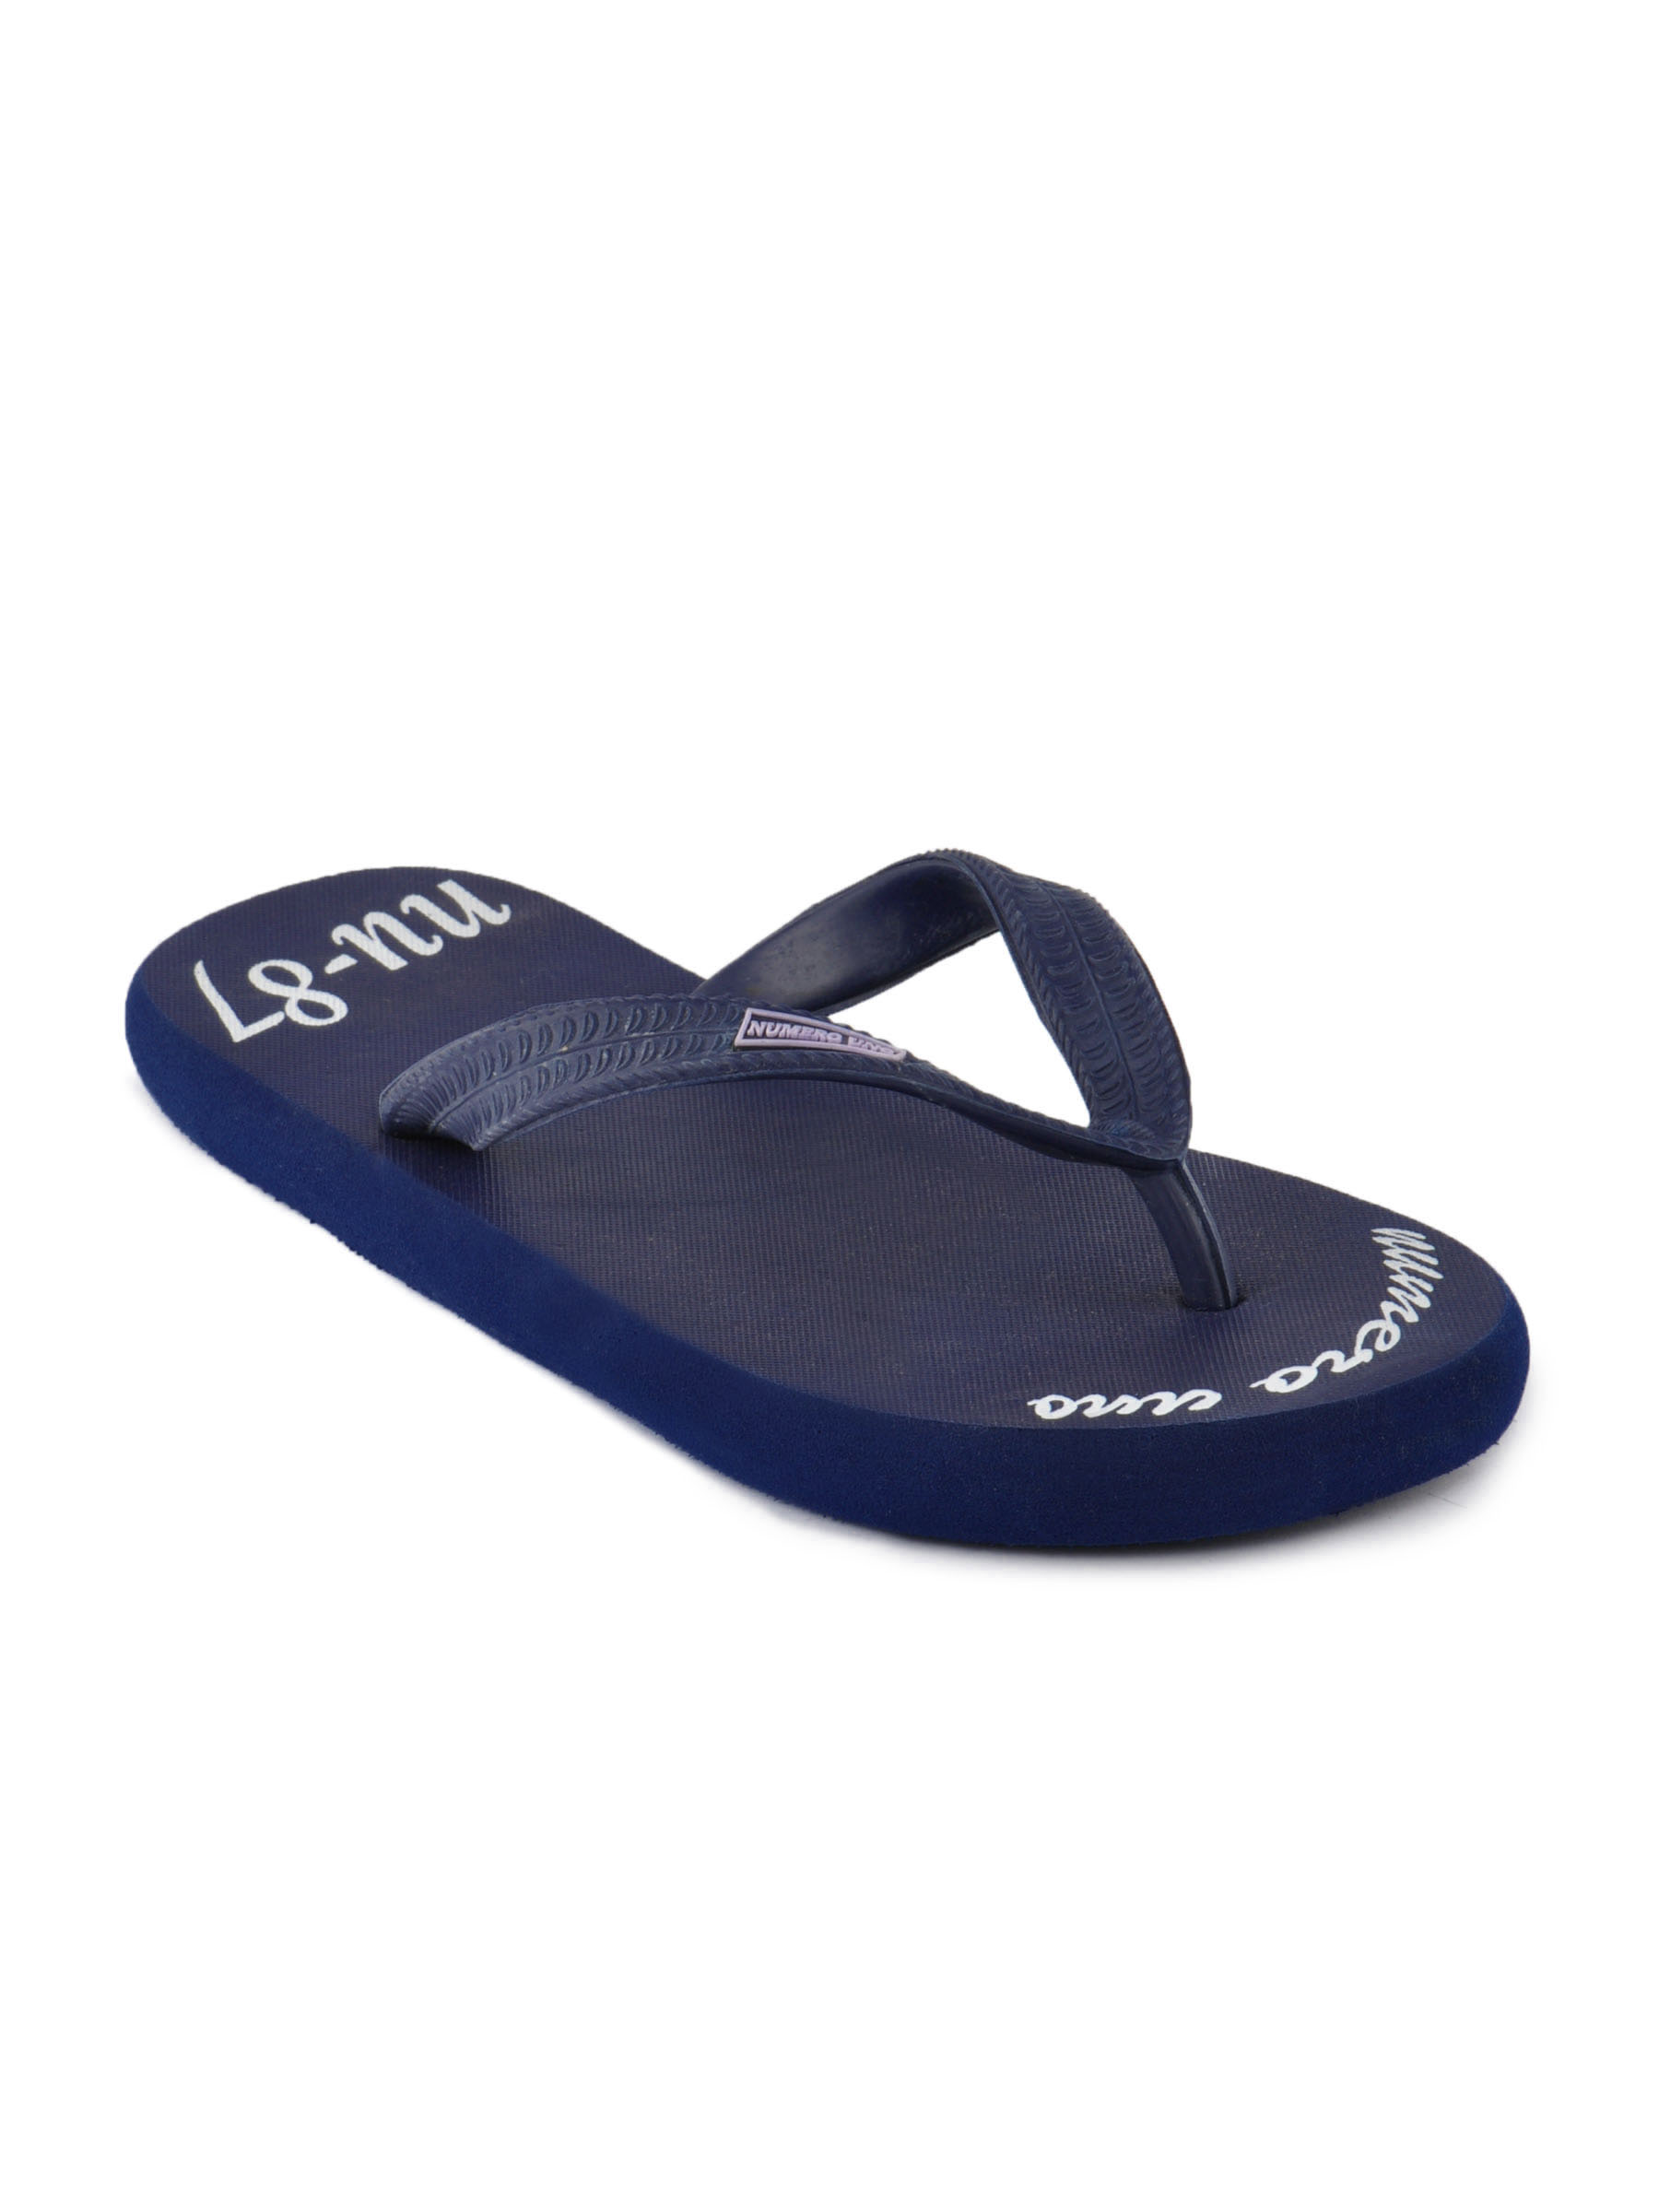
Numero Uno Men Casual Navy Blue Slipper
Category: Footwear / Sandal / Sandals
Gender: Men
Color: Navy Blue
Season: Fall 2011
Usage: Casual